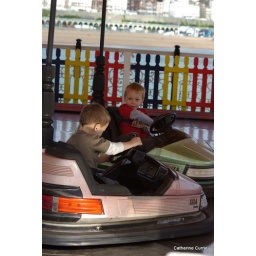
The boys race around in Dodgem cars on Brighton Pier.